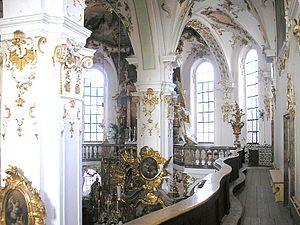
L'abbaye d'Andechs est une abbaye bénédictine allemande du XVᵉ siècle, de style Baroque Rococo à clocher à bulbe, du village d'Andechs en Bavière. Haut lieu de pèlerinage bavarois avec Altötting, elle est à ce jour un prieuré de la congrégation bénédictine de Bavière, dépendante de l'abbaye Saint-Boniface de Munich. Classée Monument historique allemand, elle est réputée pour sa brasserie.